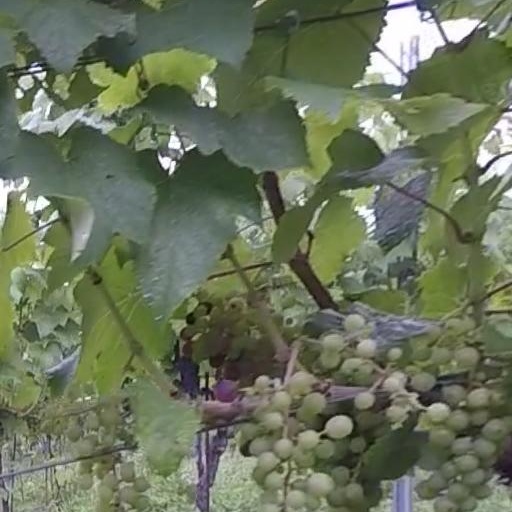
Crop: grape